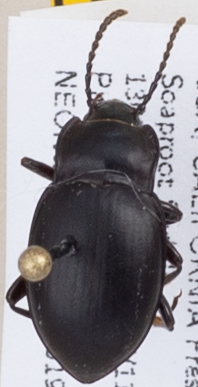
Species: Metrius contractus
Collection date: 2019-08-14
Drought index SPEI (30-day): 0.694
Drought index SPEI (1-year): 0.47
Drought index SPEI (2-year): -0.03